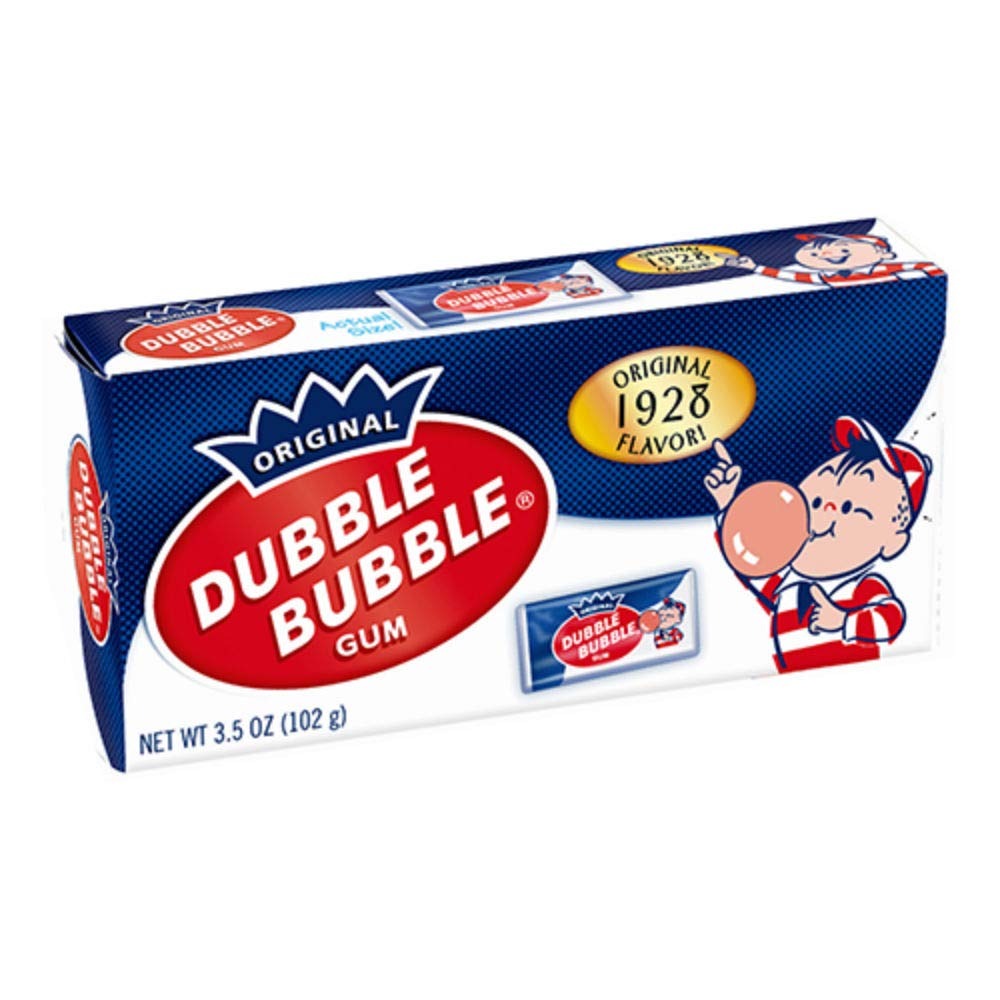
Item Name: Dubble Bubble 1928 Original Flavor Theater Box Bubble Gum - 3.5 Oz Boxes - Pack of 24 Boxes
Value: 84.0
Unit: Ounce

Price: 8.99